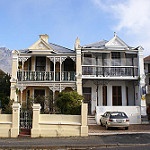
Scene: Outdoor